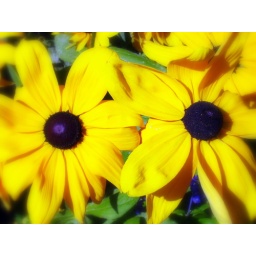
yellow flowers in a sunny afternoon